Mesoamerican literature

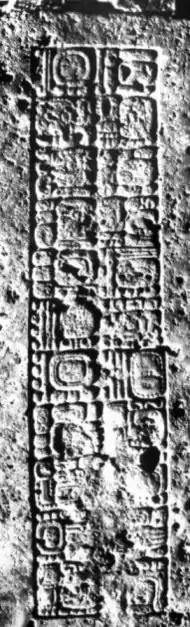
A monumental inscription in Maya hieroglyphics from the site of Naranjo, relating to the reign of king "Itzamnaaj K'awil"

When defining literature in its broadest possible sense, so to include all products of "literacy", its function in a literate community ought to be the focus of analysis. The following are known genres and functions of indigenous Mesoamerican literatures.